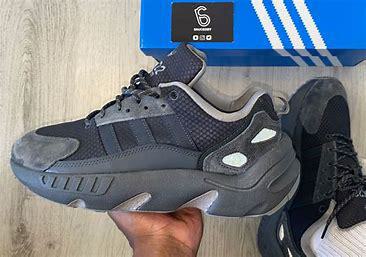
Brand: Adidas
Model: ZX 22 Boost